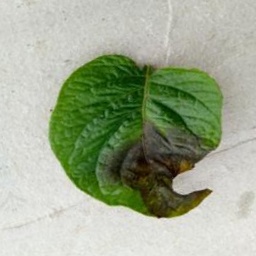
Etiqueta: Late Blight